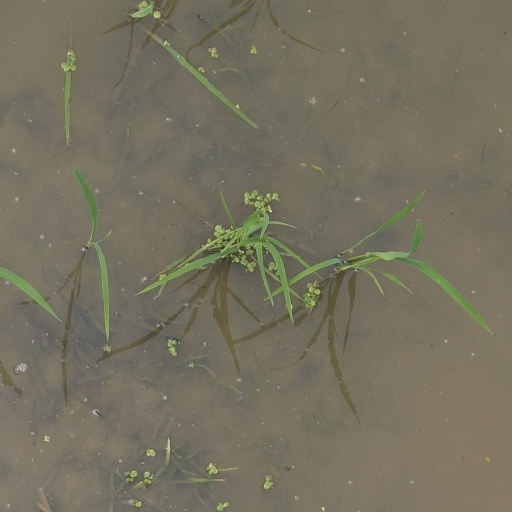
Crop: rice